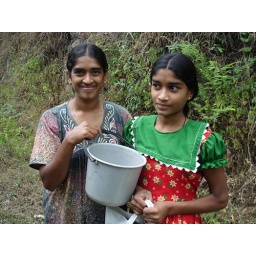
Children on their way to collect water along the main road after Tendeniya in the district of kandy